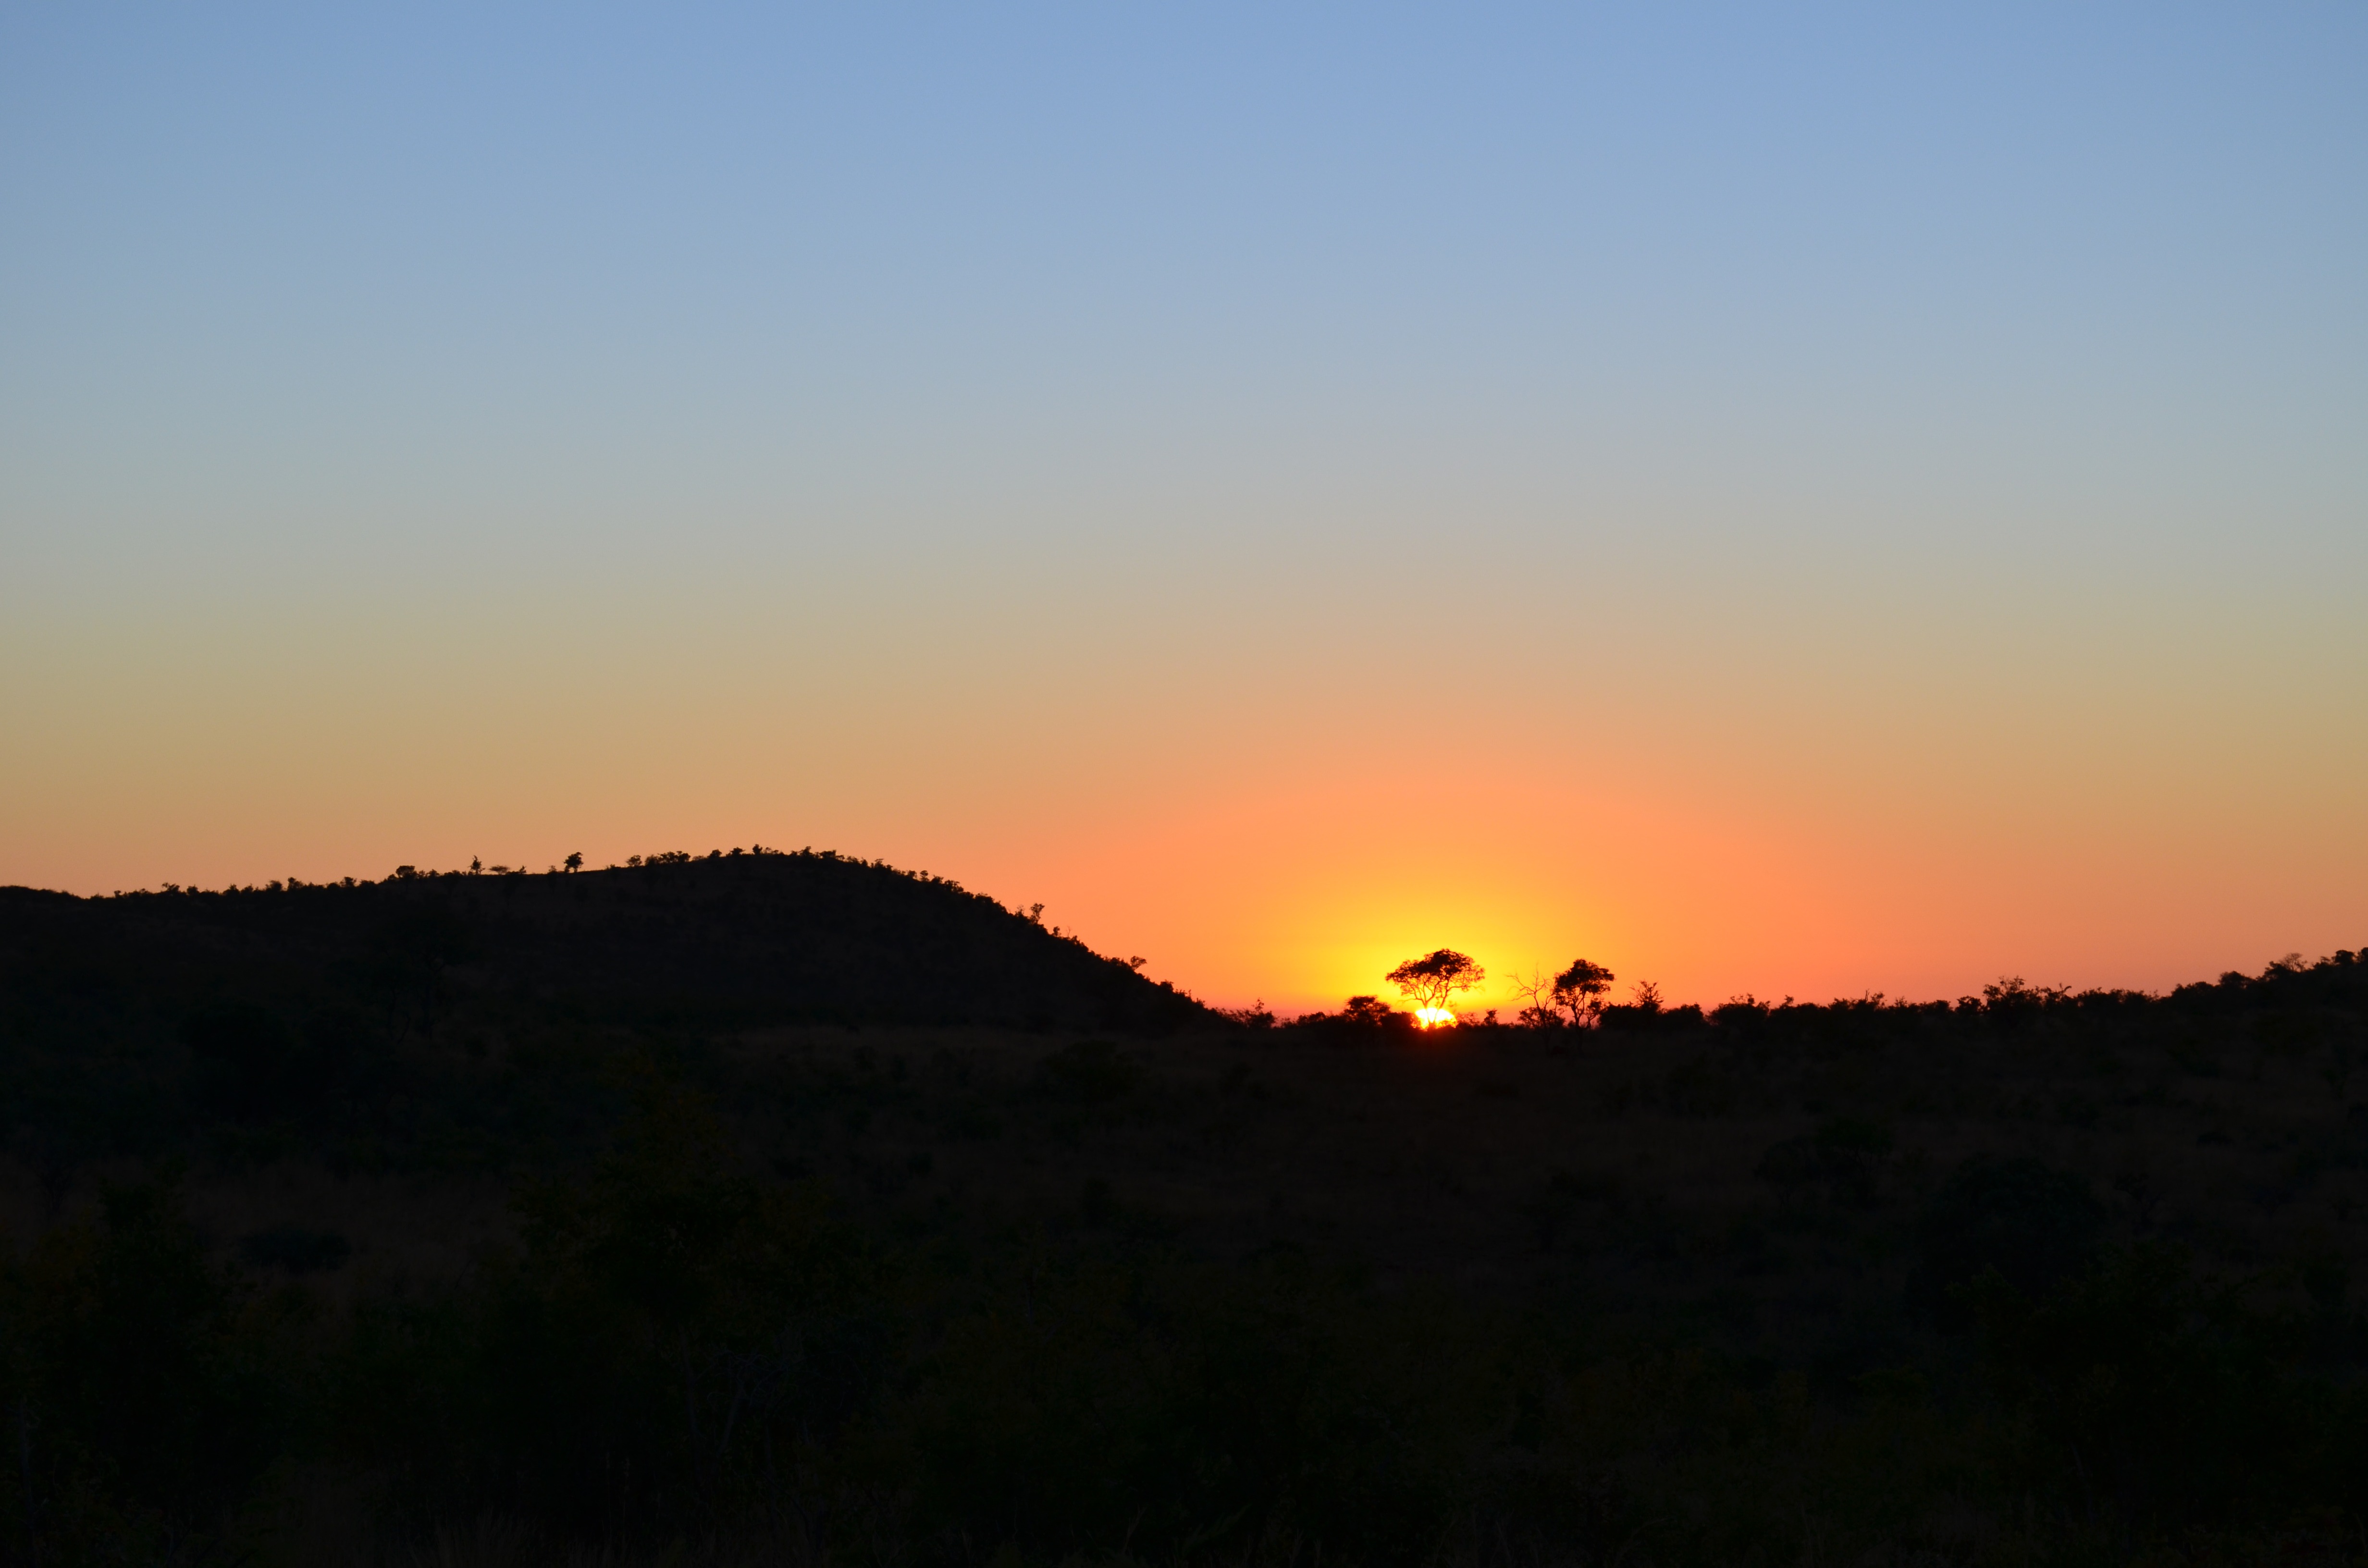
nature, horizon, silhouette, mountain, sky, sun, sunrise, sunset, sunlight, morning, hill, dawn, summer, dusk, wild, evening, orange, africa, yellow, plain, beautiful, safari, south africa, afterglow, atmospheric phenomenon, red sky at morning, african sunset